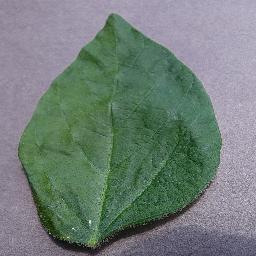
Label: Soybean___healthy